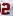
Number: 2